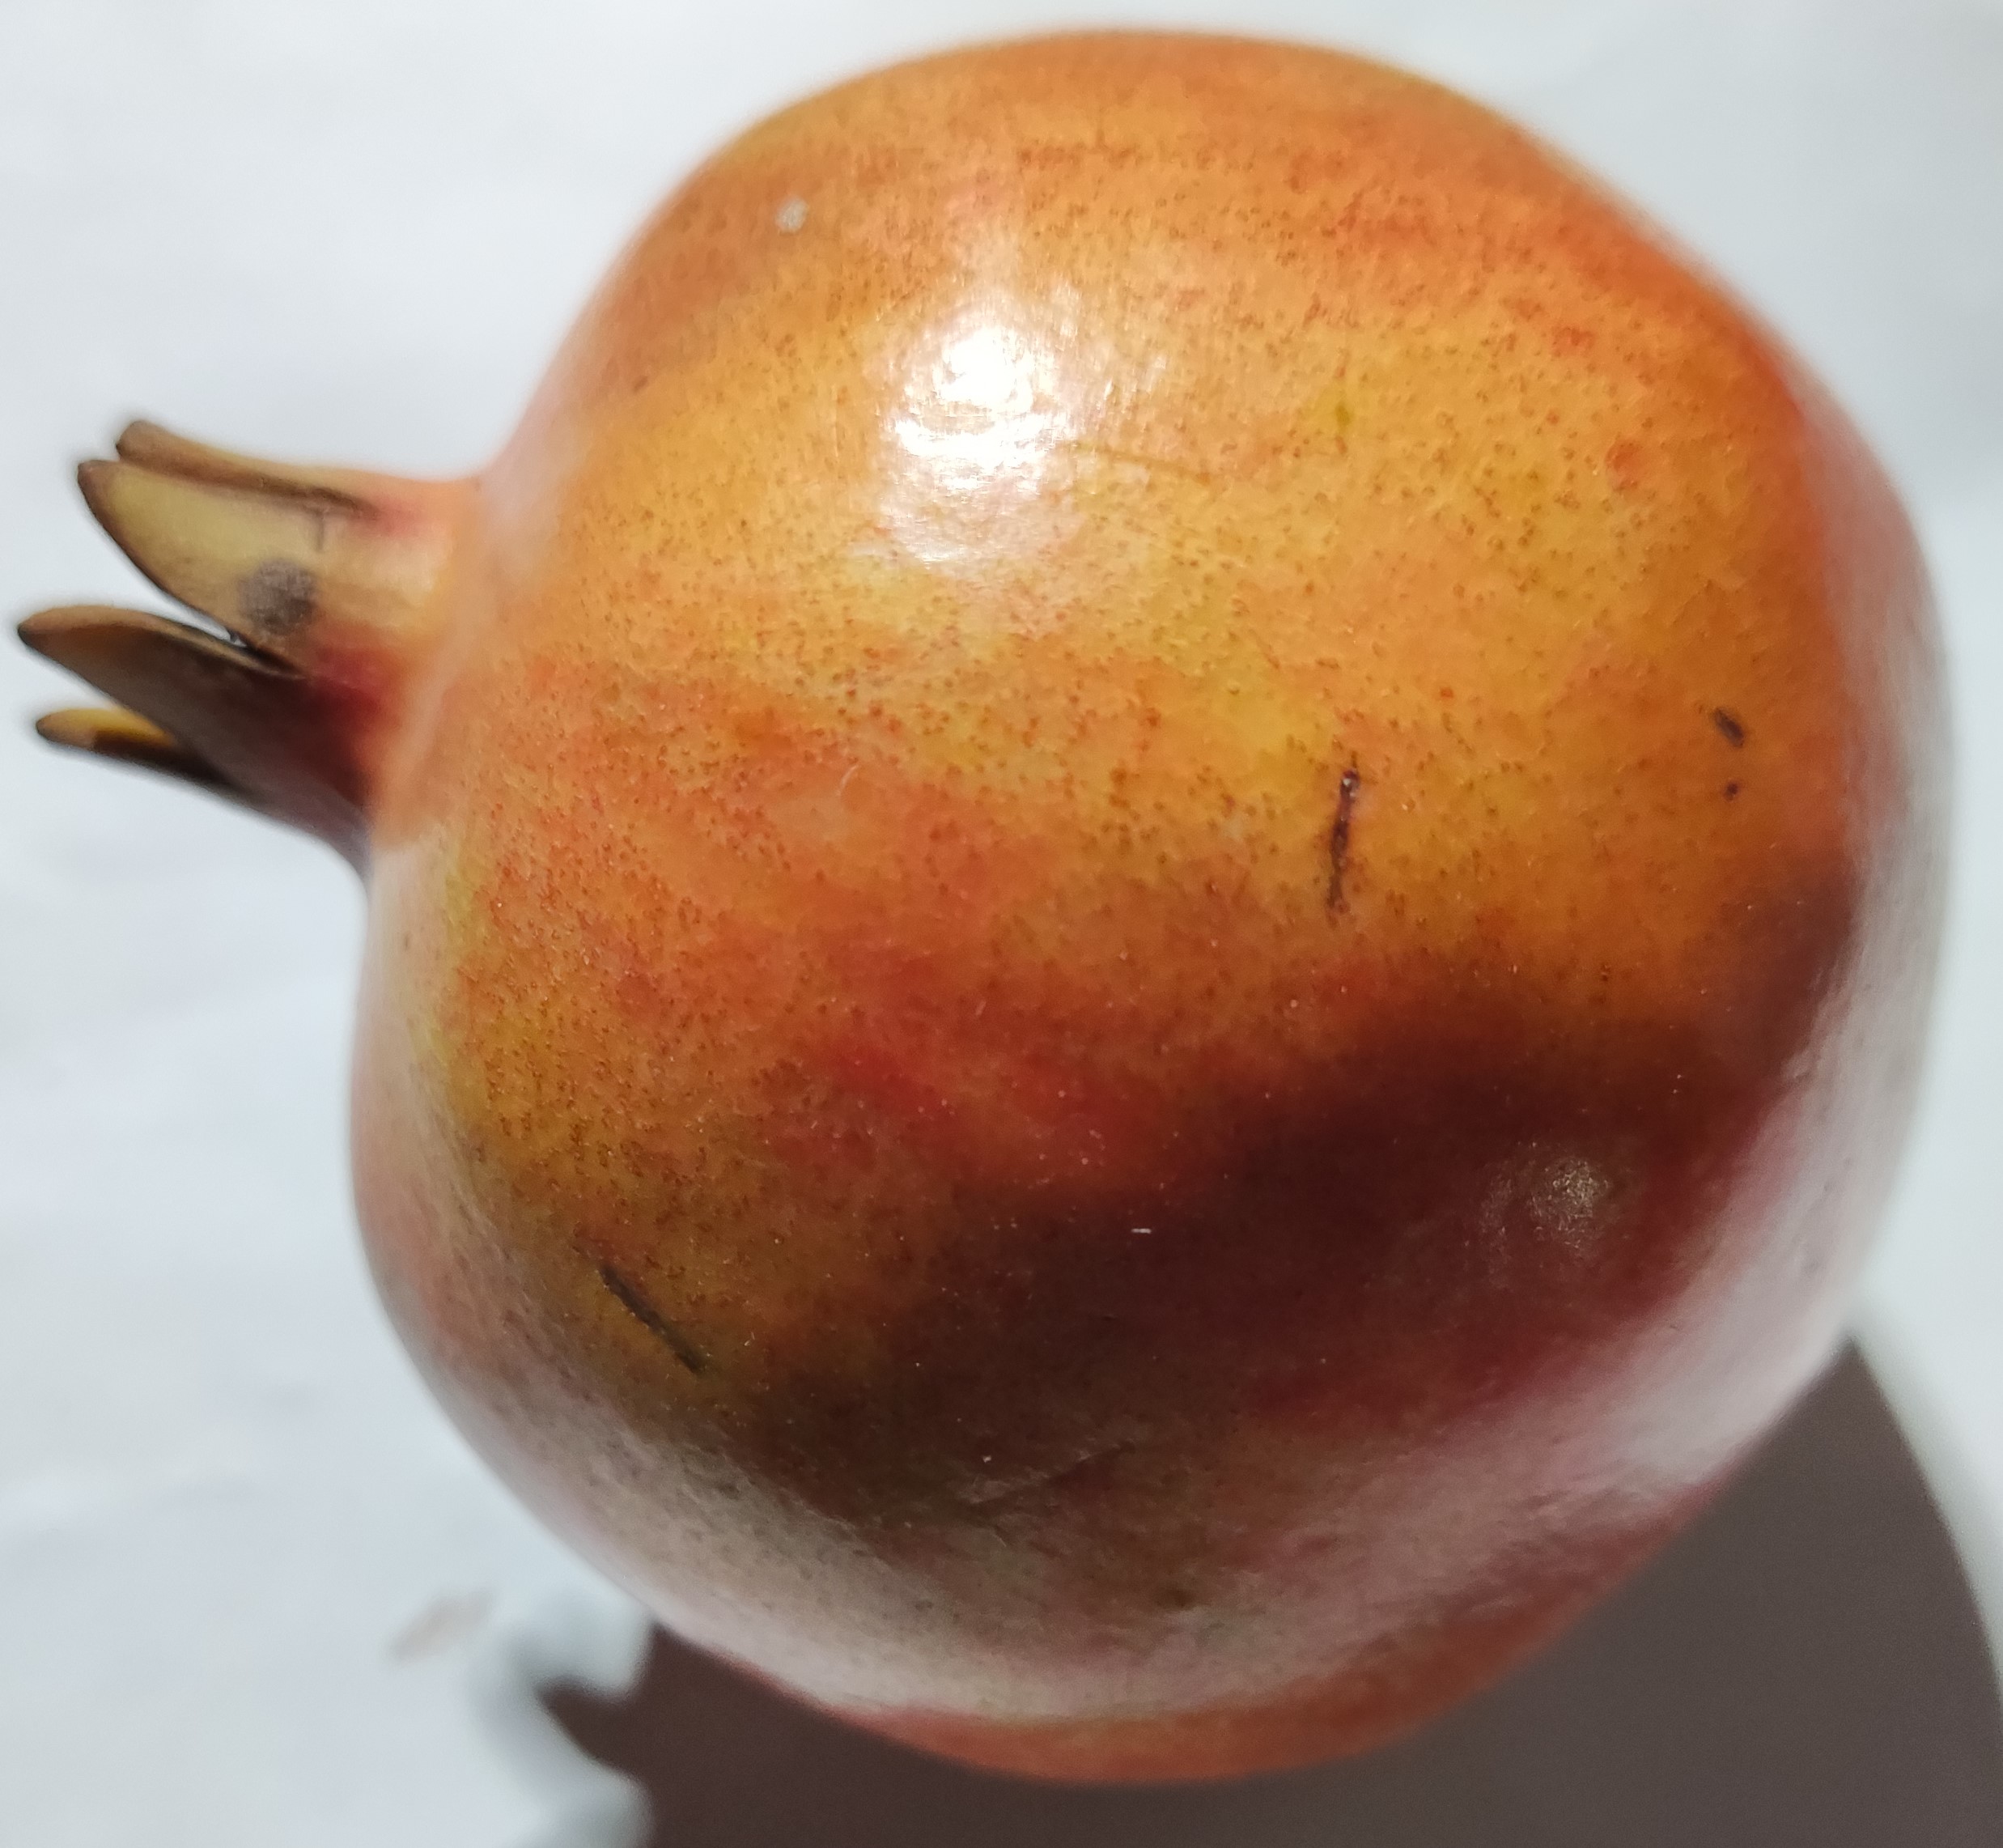
Fruit: pomegranate
Condition: fresh